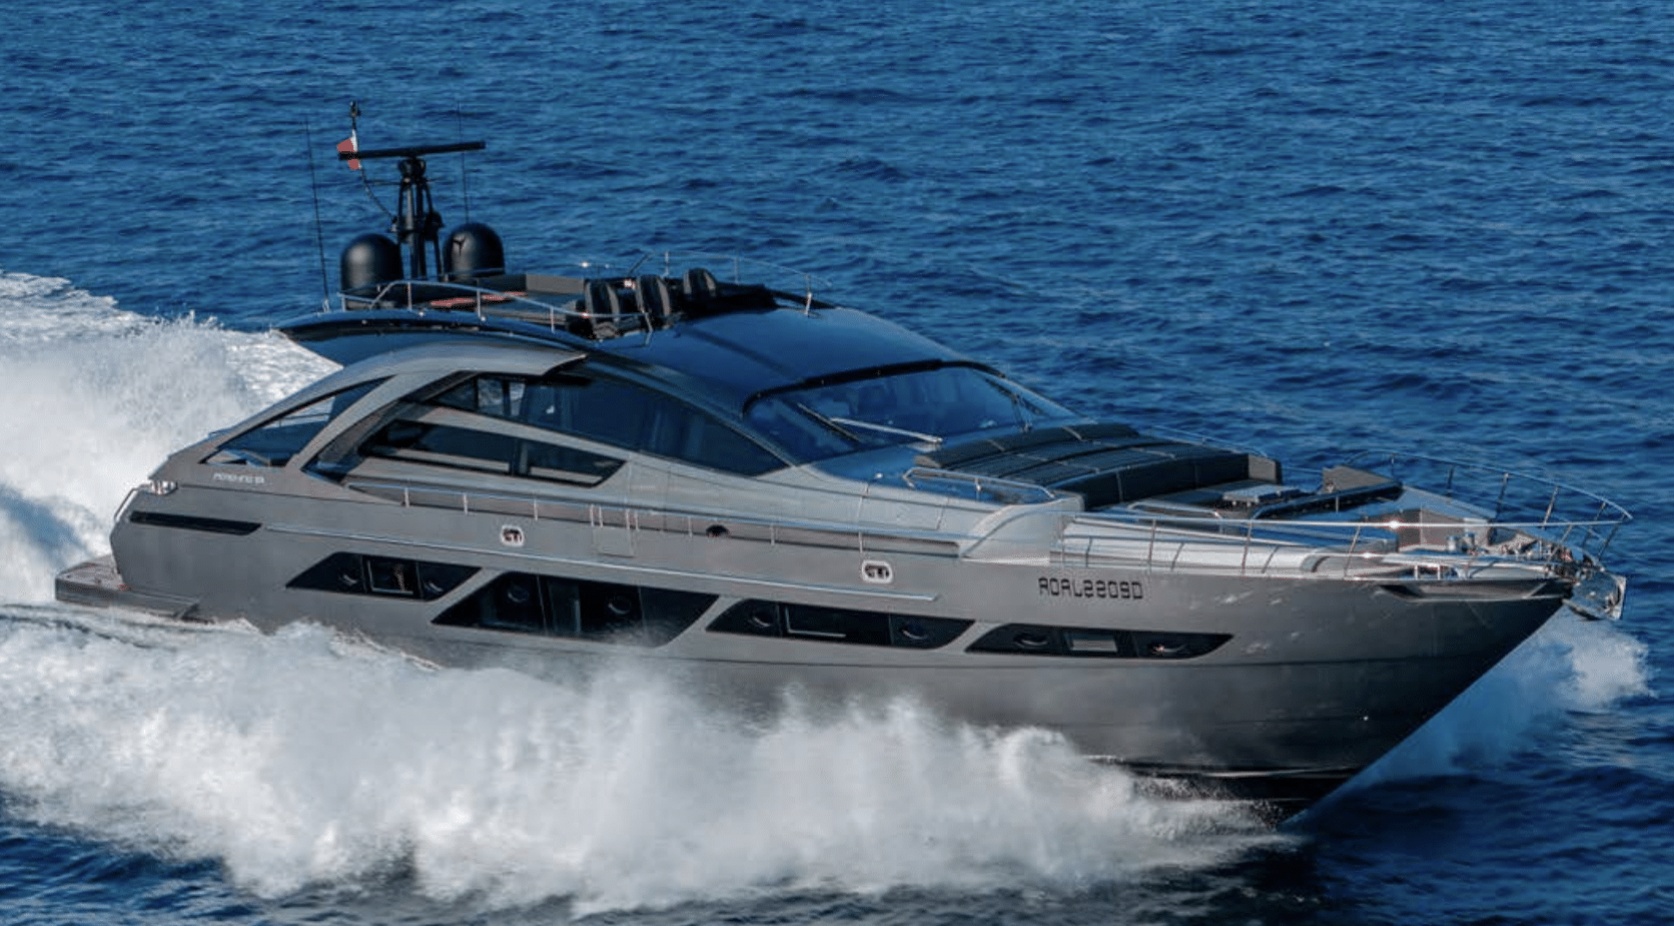
M/Y SOPHIA
Brand: Princess Charter Yachts
Category: Vehicles & Parts > Vehicles > Watercraft > Motor Boats